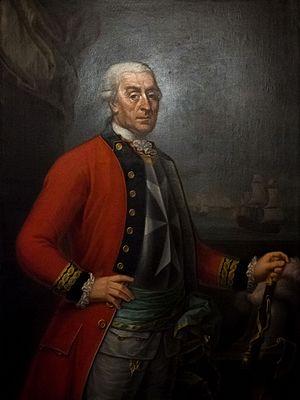
Giovanni Battista Tommasi, 73° grand maître de l'Ordre de Malte
Giovanni Battista Tommasi, né le 6 octobre 1731 à Crotone, en Calabre, Italie et mort à Catane en Sicile le 13 juin 1805, est le 73ᵉ grand maître de l'ordre souverain militaire jerosolymitain de Malte de 1803 à 1805, dit depuis 1961 Ordre souverain militaire hospitalier de Saint-Jean de Jérusalem, de Rhodes et de Malte.